Thomas Rippon (cashier)

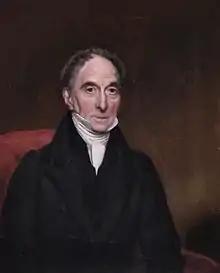
Thomas Rippon by an unknown artist, Bank of England Museum, London.

Thomas Rippon (1760–1835) was the Chief Cashier of the Bank of England from 1829 to 1835. Rippon was replaced as Chief Cashier by Matthew Marshall.